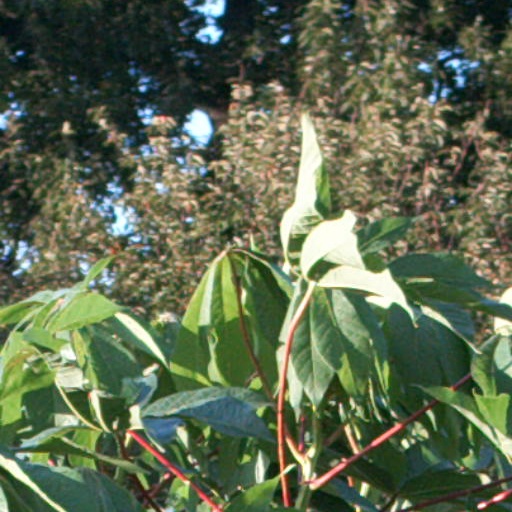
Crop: cassava